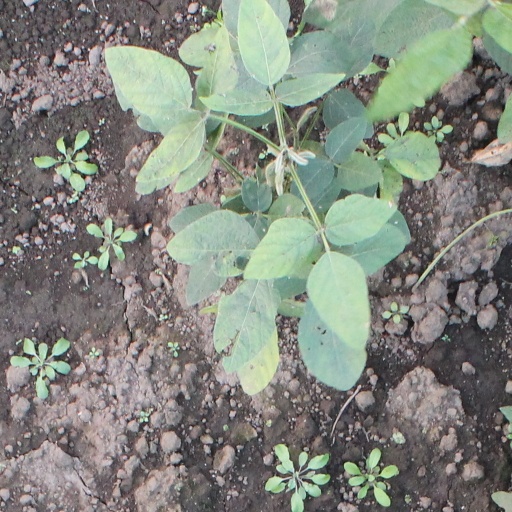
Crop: soybean